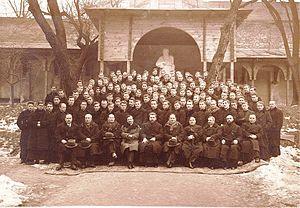
Recteur de l'Académie théologique de Lviv o. Josyf Slipyj en compagnie des professeurs et des étudiants de cette Académie. En 1936 Українська: Ректор Греко-Католицької Богословської Академії у Львові о. Йосиф Сліпий разом з викладачами і студентами цієї Академії. (1936 р.)
Josyf Slipyj est un archevêque de l'Église gréco-catholique ukrainienne, né sous le règne de l'empereur François-Joseph Iᵉʳ à Zazdrist, en Galicie autrichienne, le 12 février 1892 et décédé le 7 septembre 1984. Il fut primat de l'Église grecque-catholique ukrainienne de 1944 à 1984.